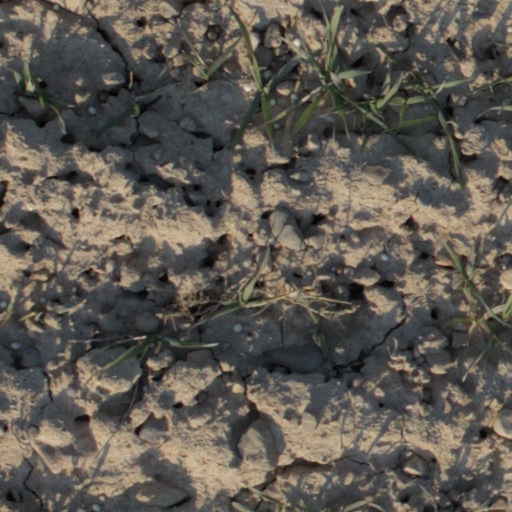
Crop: wheat